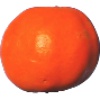
Label: Clementine 1